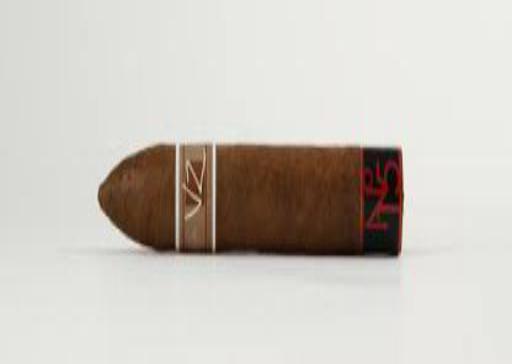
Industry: Necessities